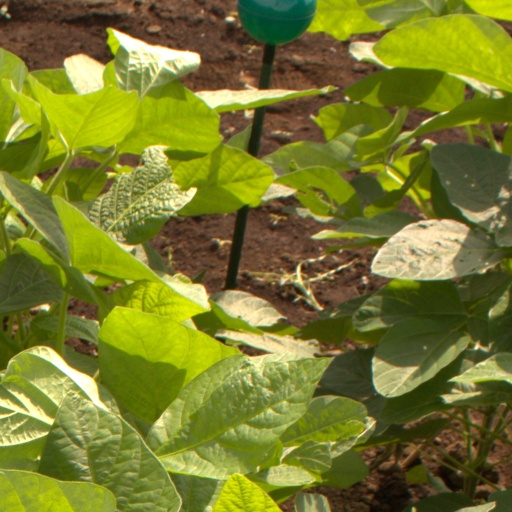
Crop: soybean